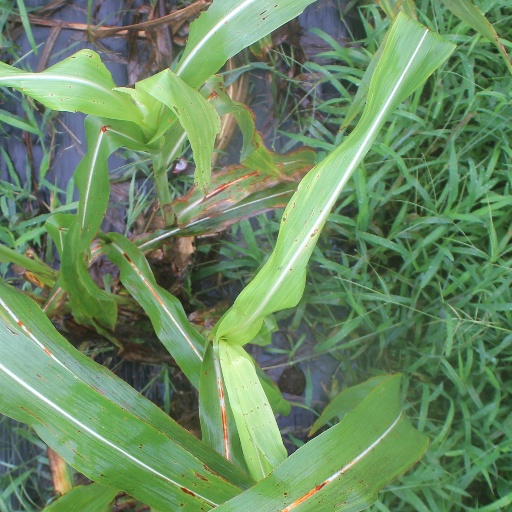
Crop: sorghum